Louis XVI

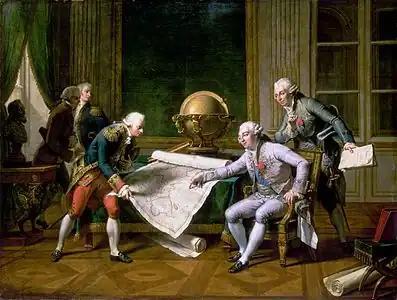
"Louis XVI Giving His Instructions to La Pérouse" by Nicolas-André Monsiau, 1817

Great Britain recognized the independence of the Thirteen Colonies as the United States of America, and the French war ministry rebuilt its army. However, the British defeated the main French fleet in 1782 at the Battle of the Saintes and successfully defended Jamaica and Gibraltar. France gained little from the Treaty of Paris (1783) that ended the war, except the colonies of Tobago and Senegal. Louis XVI was wholly disappointed in his aims of recovering Canada, India, and other islands in the West Indies from Britain, as they were too well defended and the Royal Navy made any attempted invasion of mainland Britain impossible. The war cost 1,066 million livres, financed by new loans at high interest (with no new taxes). Necker concealed the crisis from the public by explaining only that ordinary revenues exceeded ordinary expenses, and not mentioning the loans. After he was forced from office in 1781, new taxes were levied.